Guy de la Bédoyère

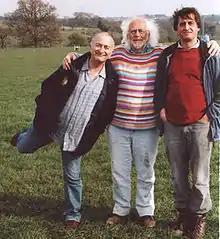
Left to right:Tony Robinson, Mick Aston and de la Bédoyère on a "Time Team" shoot in 2007

Guy Martyn Thorold Huchet de la Bédoyère (born November 1957) is a British historian who has published widely on Roman Britain and other subjects and appeared regularly on "Time Team", an archaeological television series first broadcast on Channel 4. One of his male-line ancestors was the cousin of Charles de la Bédoyère (1786–1815), Napoleon's aide-de-camp at Waterloo in 1815.